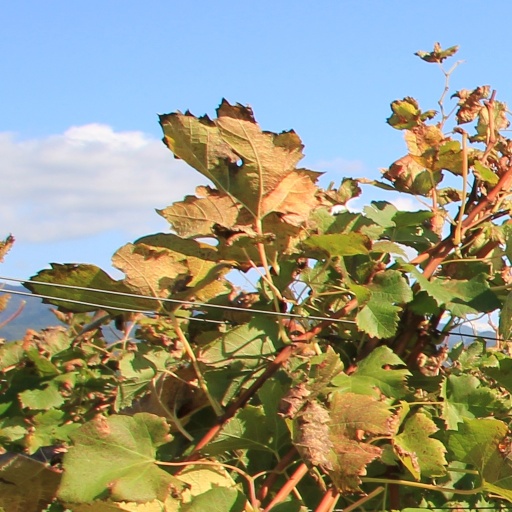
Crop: grape